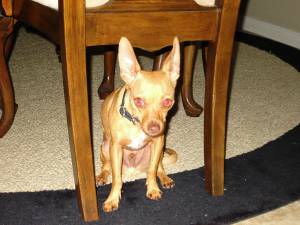
Animal: dog
Breed: chihuahua